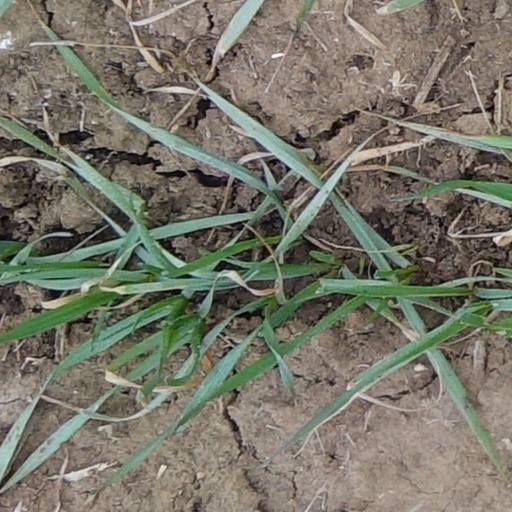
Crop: wheat